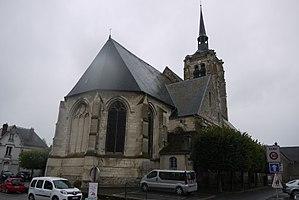
Église Saint-Macre de Fère-en-Tardenois.
Fère-en-Tardenois est une commune française située dans le département de l'Aisne, en région Hauts-de-France.
Cet article recense les monuments historiques du sud de l'Aisne, en France.
L'église Sainte-Macre est une église située à Fère-en-Tardenois, en France.
Cet article recense les monuments historiques français classés en 1920.